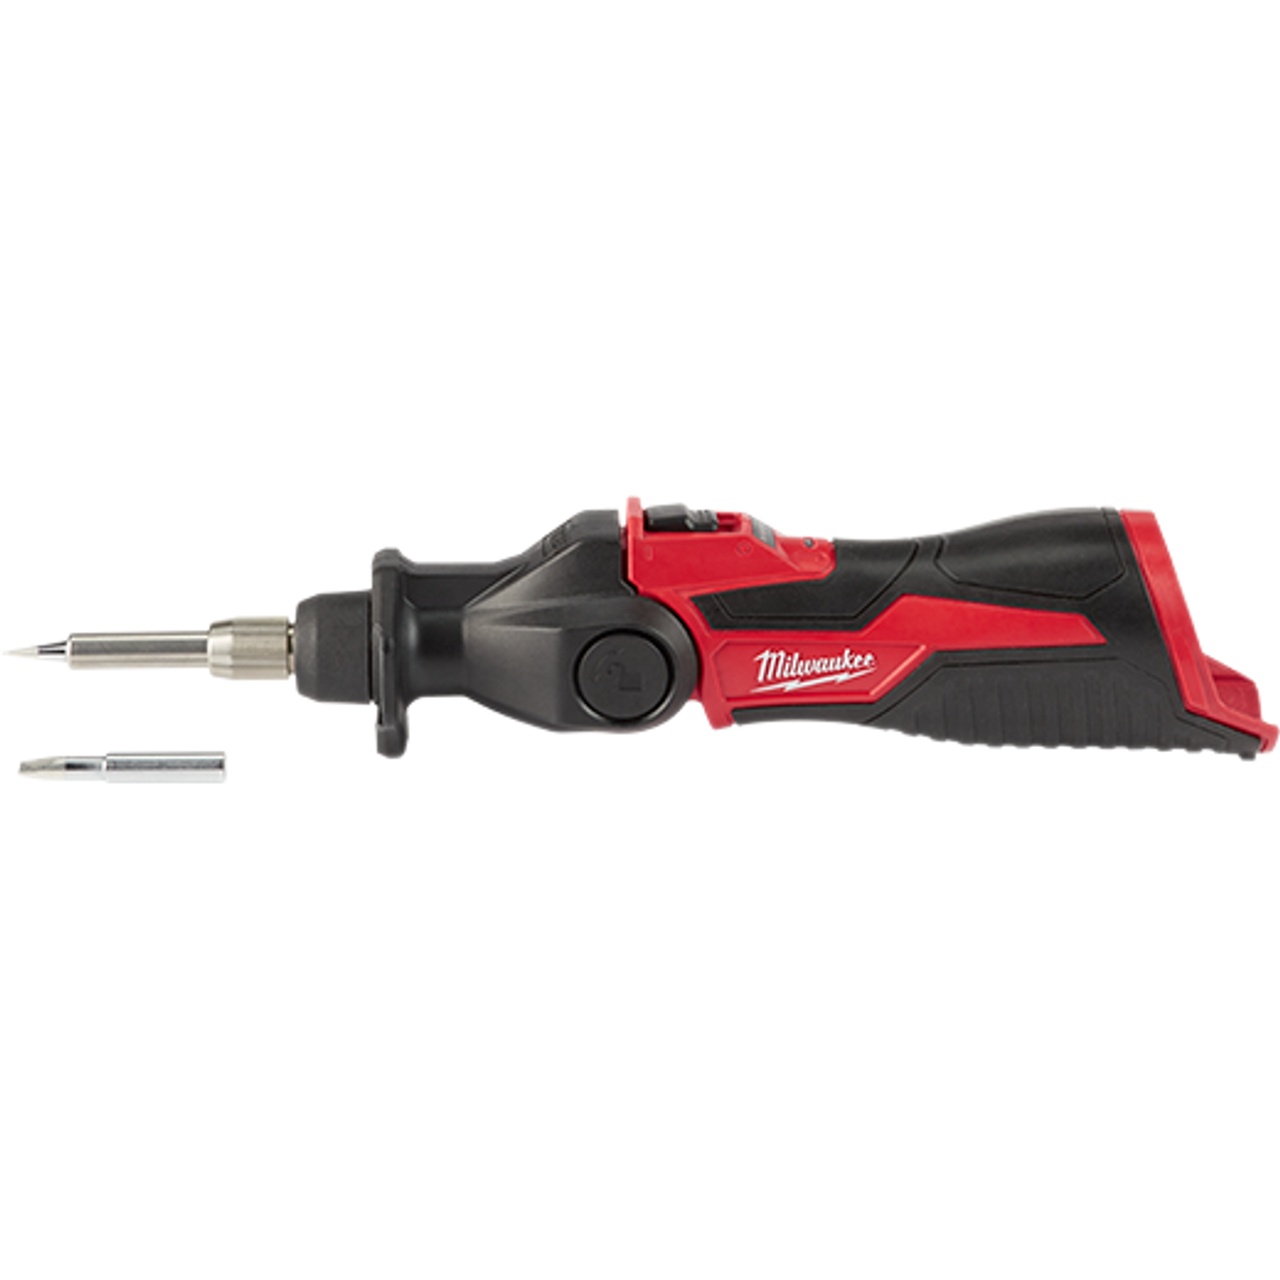
Milwaukee MIL-2488-20 M12 Soldering Iron (Bare Tool)
The M12 Soldering Iron delivers fast application speeds by reaching operational temperature in under 18 seconds and maintaining an optimized temperature throughout the most demanding applications. The heat indicator utilizes REDLINK INTELLEGENCE to notify users when the tool is ready-to-use and safe-to-store, eliminating the guesswork. The 3-stop pivoting head provides unmatched access by allowing users the ability to adapt the tool for the application and solder in more confined spaces. The M12 Soldering Iron powered by REDLITHIUM battery technology delivers up to 40 minutes of run-time on a M12 Compact Battery Pack. Includes (1) M12 Soldering Iron (Tool Only) (2488-20) Features Heats Quickly, Maintains Optimized Temperature Ready-to-Use & Safe-to-Store Tip Indicator 3-Stop Pivoting Head for Unmatched Access 18 Second Heat Up Time Green LED Indicates Operating Temperature Reached Red LED Indicates Tool is Off and Still Hot 3-Stop Pivoting Head: Delivers Unmatched Access Tool-Free Tip Change: Easily Switch Between Chisel and Pointed Tips LED Work Light Compatible with all M12 Battery Packs Part of the M12 System, Featuring 80+ Tools
Brand: Milwaukee
Category: Hardware > Tools > Soldering Irons